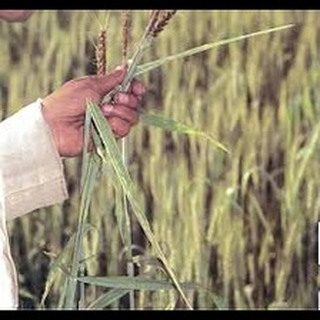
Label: wheat_smut